Samantha Smith (tennis)

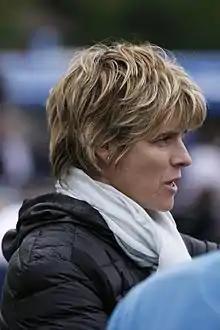
Smith at the 2014 Aegon International

Samantha Smith (born 27 November 1971) is an English former professional tennis player, who was the British ladies' No. 1 from 1996 to 1999. She now commentates on the game, predominantly for the BBC, ITV, Sky Sports, BT Sport, Eurosport & Amazon Prime and for 17 consecutive years since 2009 in Australia on the Australian Open for the Seven Network and since 2019 the Nine Network.